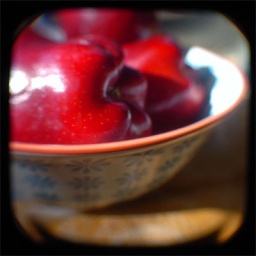
apples in blue bowl